William Wistar Comfort

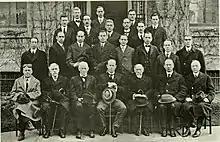
William Wistar Comfort, at Haverford College, 1918

William Wistar Comfort (May 27, 1874 – December 24, 1955) was president of Haverford College.